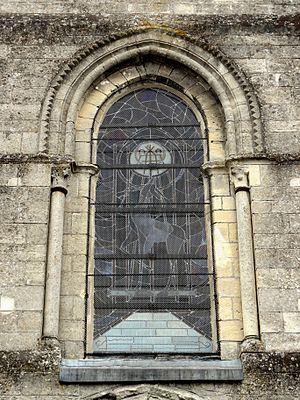
Fenêtre occidentale de la nef.
L'église Saint-Martin est une église catholique paroissiale située à Plailly, en France. Édifiée pendant les années 1160 et 1170 dans le style gothique primitif, elle reçoit au début du siècle suivant un nouveau chœur de style pré-rayonnant, dont les trois travées du chevet forment un vaisseau transversal de même hauteur. Dans les deux cas, l'église Saint-Martin se place en tête des mouvements novateurs de l'architecture de son temps, et comme l'indiquent certaines analogies, puise ses influences dans les chantiers des cathédrales Notre-Dame de Senlis et Notre-Dame de Paris. La nef prévue pour rester couverte d'une simple charpente se caractérise par de grandes arcades brisées retombant sur les chapiteaux remarquables de gros piliers cylindriques isolés. Dans le chœur, trois piliers semblables servent d'appui aux supports de l'ordre supérieur, sous la forme de faisceaux de colonnettes. Cette superposition est une solution originale et élégante caractérisant le chœur de Plailly, tout comme le vaste espace bien éclairé du vaisseau transversal, contrastant avec la pénombre constante régnant dans la nef.